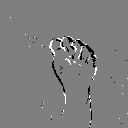
ASL letter: s